History of the Armée de l'Air (1909–1942)

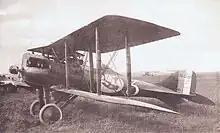
Nieuport-Delage NiD.29 C.1 fighter used in the early post-WW1 period.

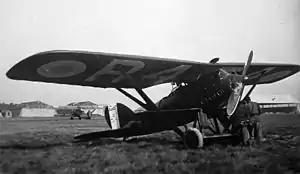
Nieuport-Delage NiD.62 C.1 fighter, mainstay of the Armée de l'Air in the late 20s and early 30s.

The end of war may have brought peace to France, yet the country itself and its infrastructure had been ravaged by four years of warfare, and the scars left behind were not just physical. As a result, it took some time for industry to recover. Not unexpectedly, orders for military aeroplanes dropped after the Armistice, resulting in reductions being made to squadron strengths.